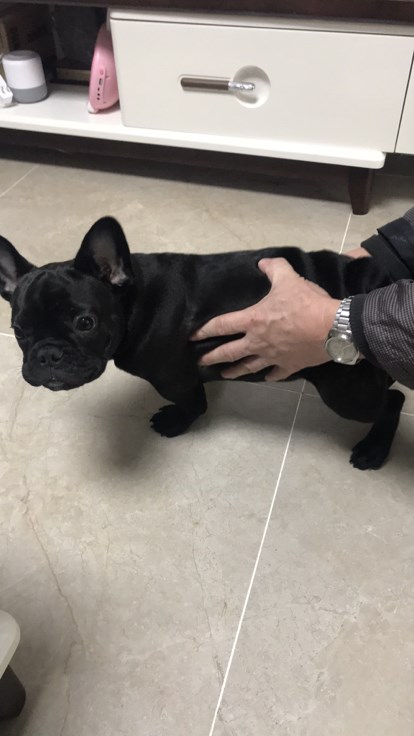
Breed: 1121-n000002-French_bulldog